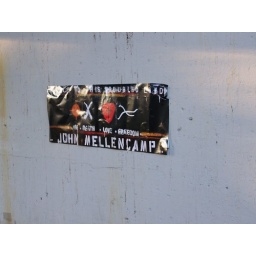
Same poster under bridge at South Attleboro, MA MBTA train station. By Cheryl Brasier